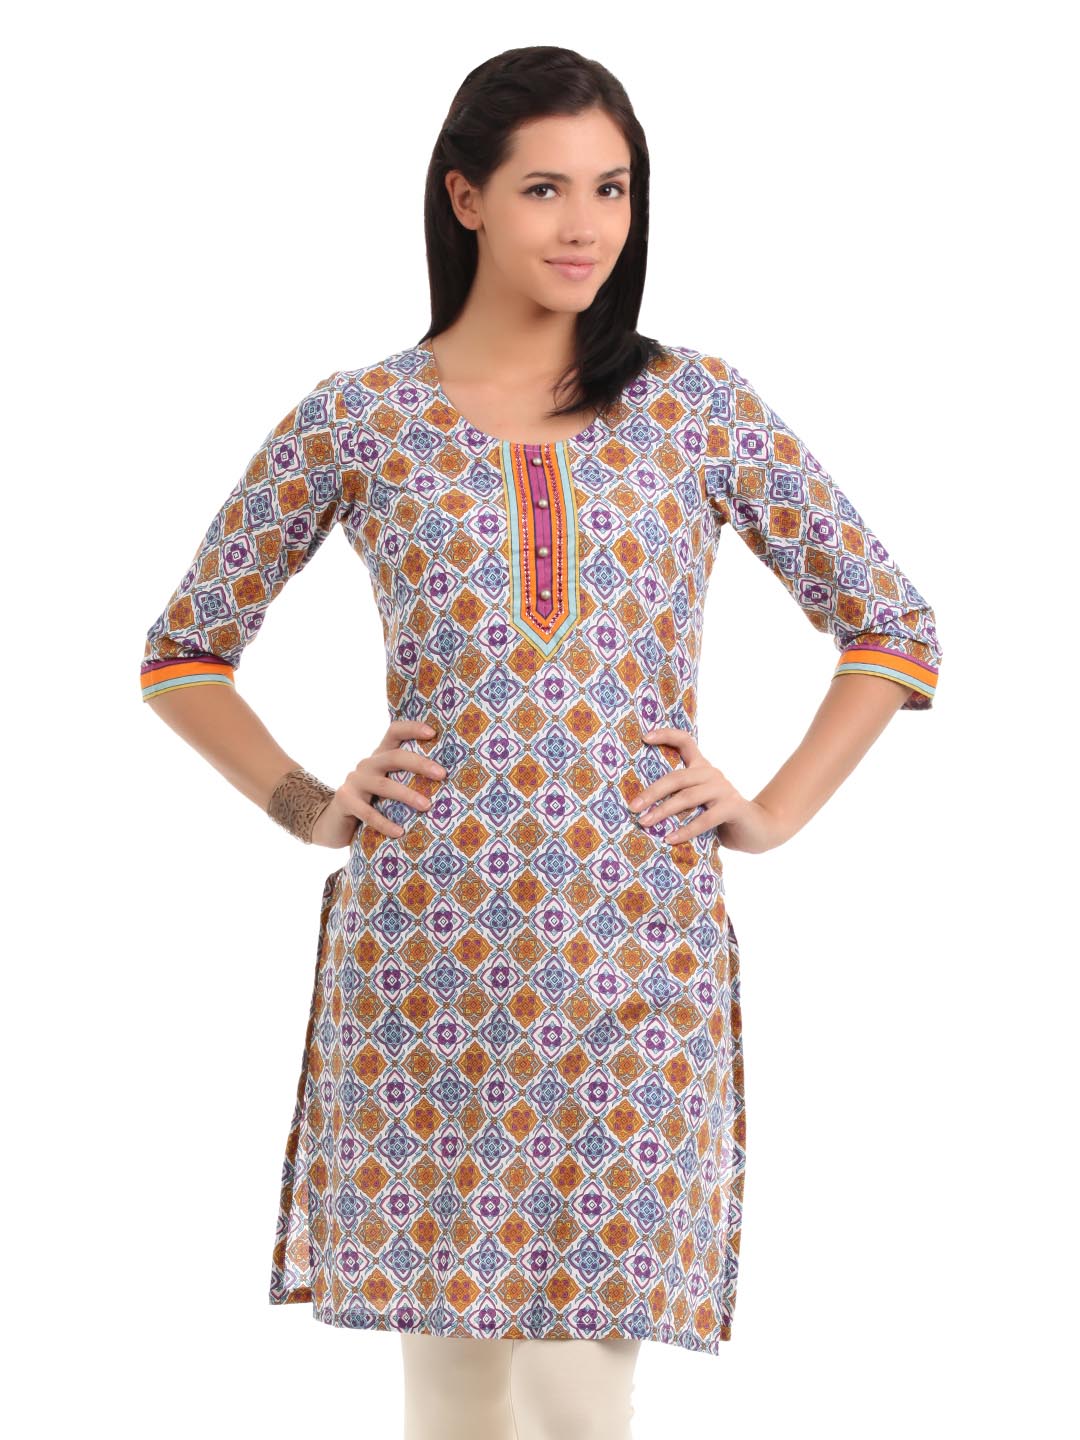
Aurelia Women White Printed Kurta
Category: Apparel / Topwear / Kurtas
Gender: Women
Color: White
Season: Summer 2012
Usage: Ethnic